Daniela Alfinito

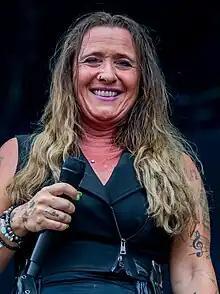
Alfinito performing in 2023

Daniela Alfinito ("née" Ulrich; born 11 March 1971) is a German schlager singer from Hesse, Germany. She achieved first chart success with her 2015 album "Ein bisschen sterben" and reached number one in Germany with her 2019 and 2020 albums "Du warst jede Träne wert" and "Liebes-Tattoo".